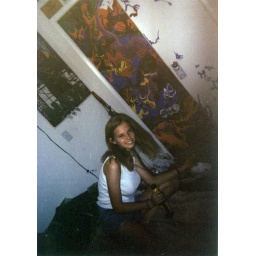
Rosalei drinking a beer by my colorful door